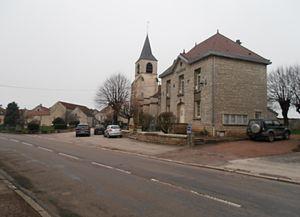
Église Saint-Christophe de Nitry This building is indexed in the Base Mérimée, a database of architectural heritage maintained by the French Ministry of Culture,
L'église Saint-Christophe de Nitry est une église située à Nitry, en France.
Cet article recense une partie des monuments historiques de l'Yonne, en France.